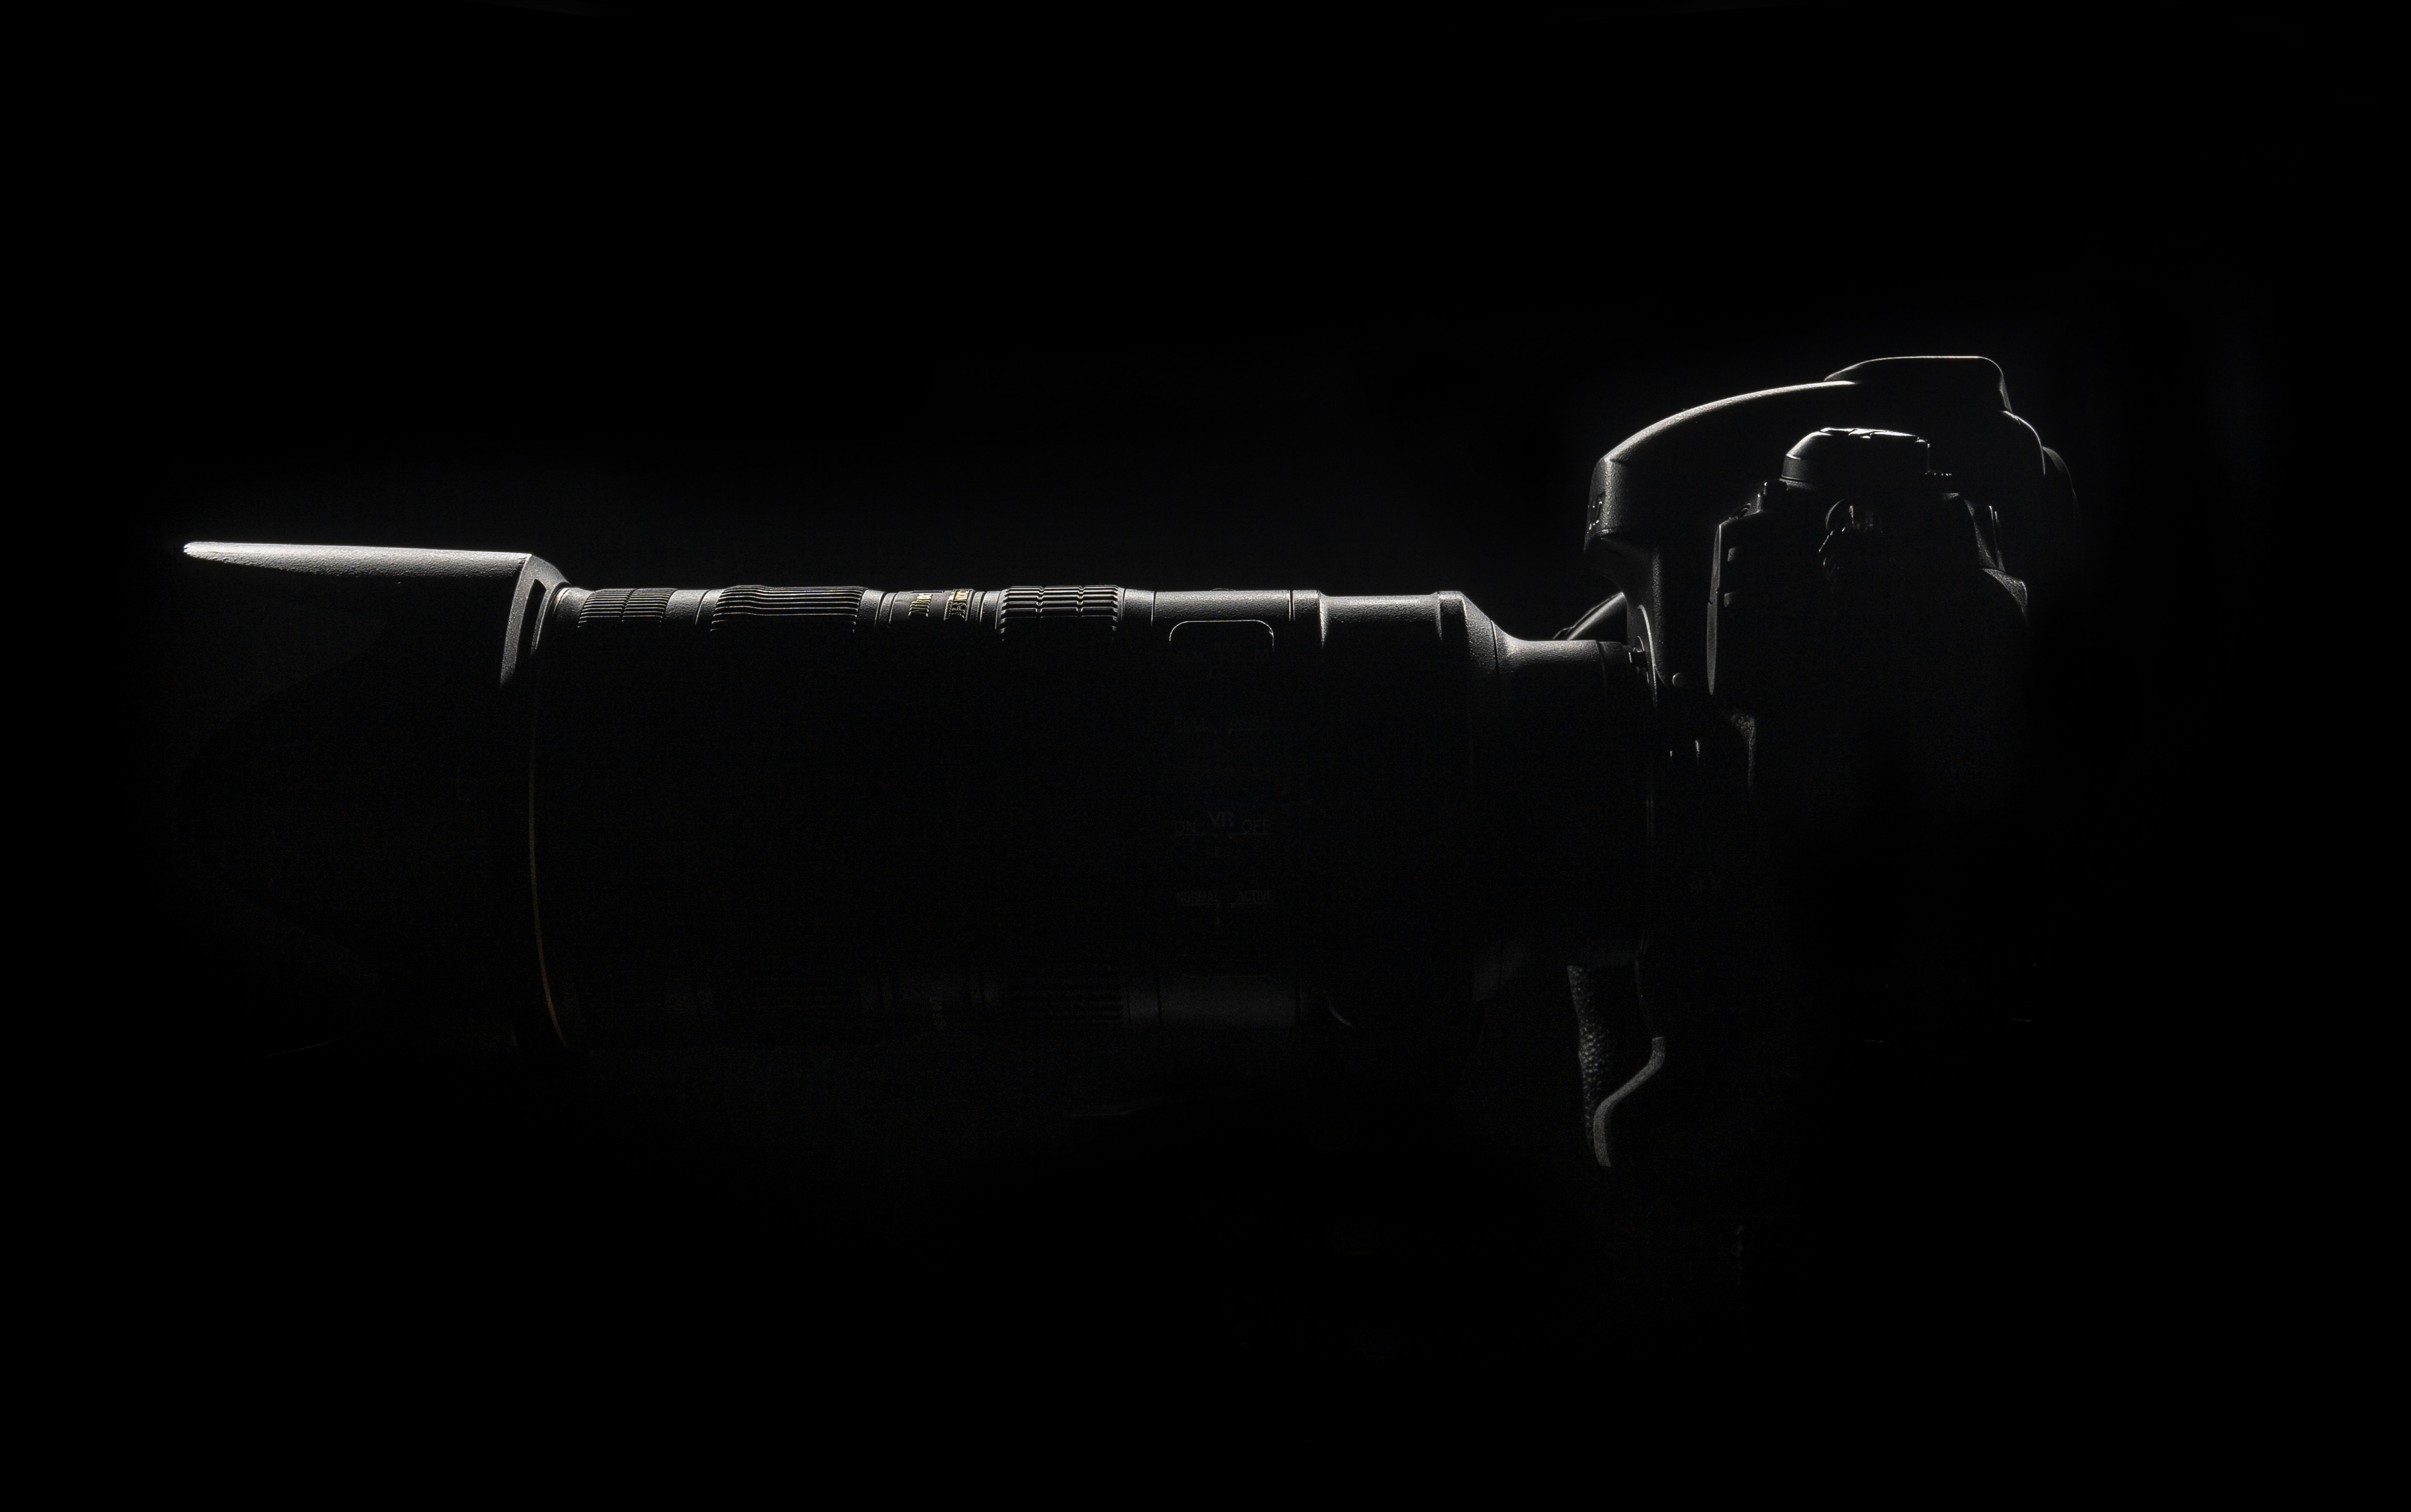
black, white, darkness, light, black and white, monochrome, photography, still life photography, font, monochrome photography, night, style, backlighting, smoke